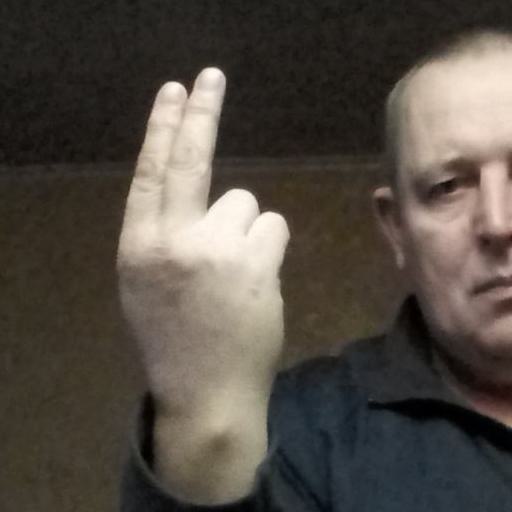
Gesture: two_up_inverted